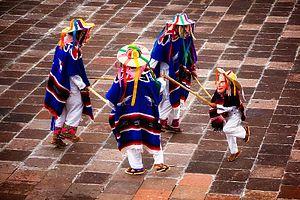
La danza de los Viejitos est une danse espagnole dans laquelle des vieillards dansent autour d'un feu de camp à la tombée de la nuit.